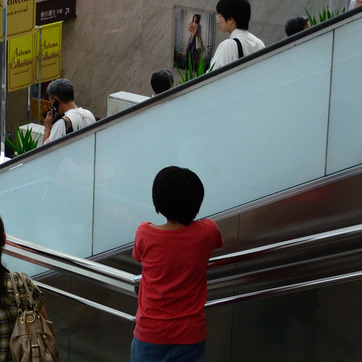
Material: hair